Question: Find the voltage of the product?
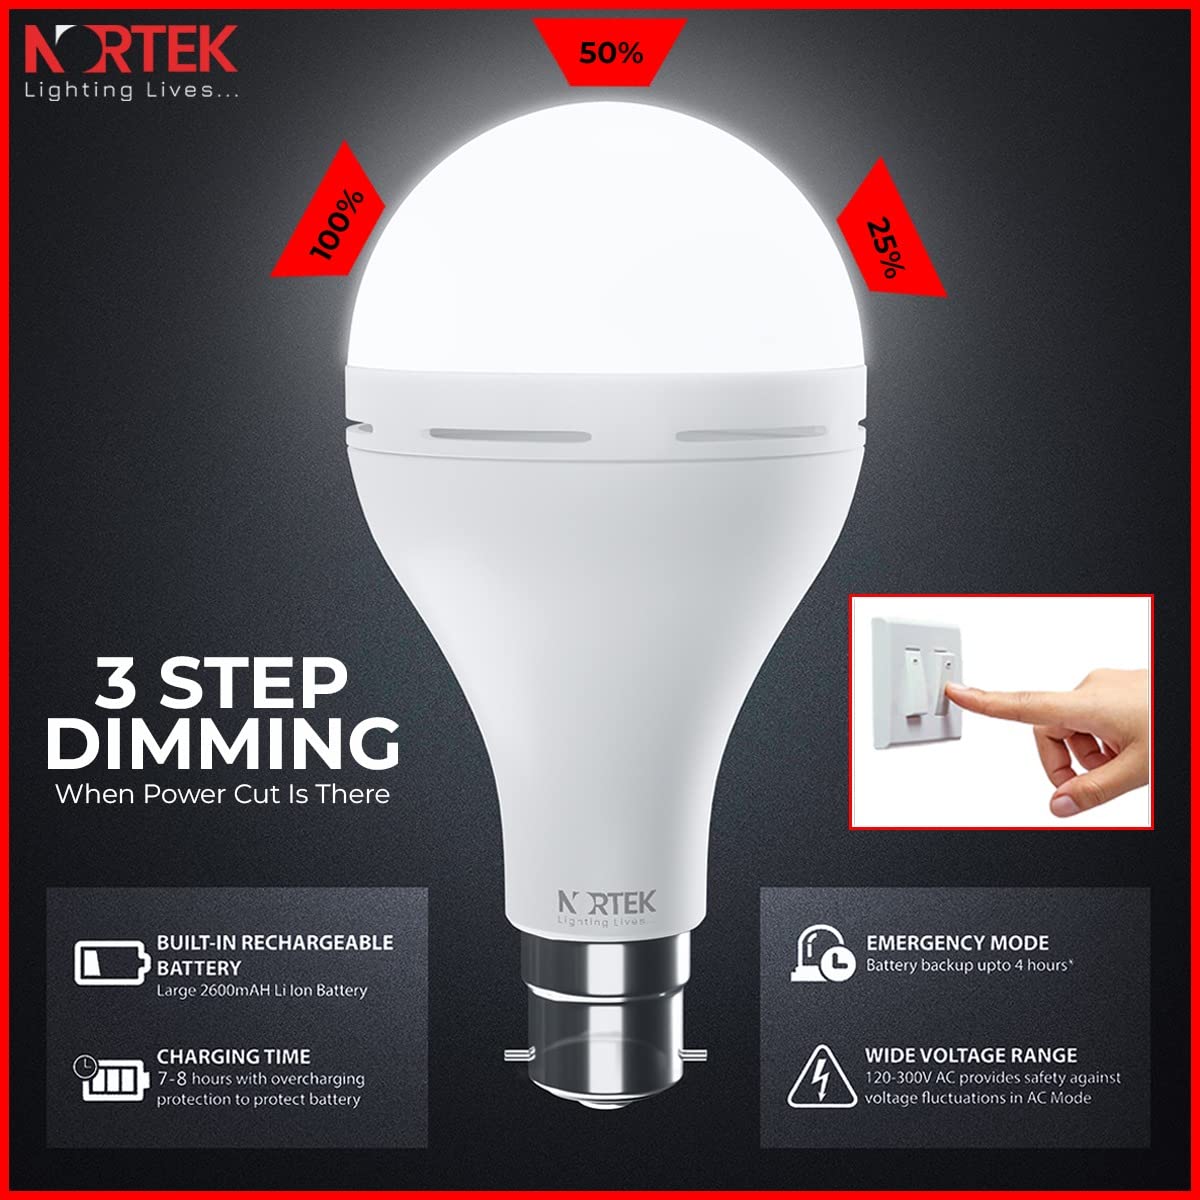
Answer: [120.0, 300.0] volt